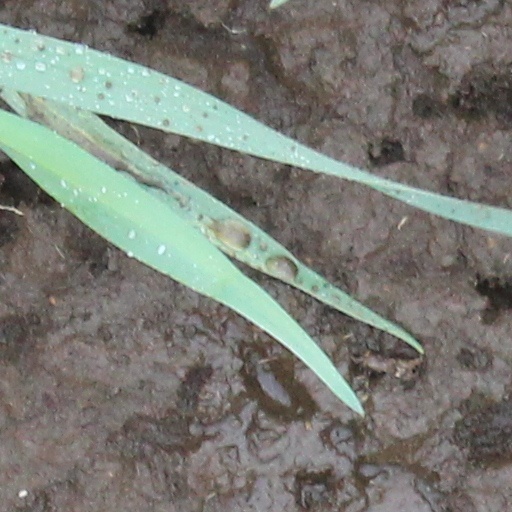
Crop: wheat